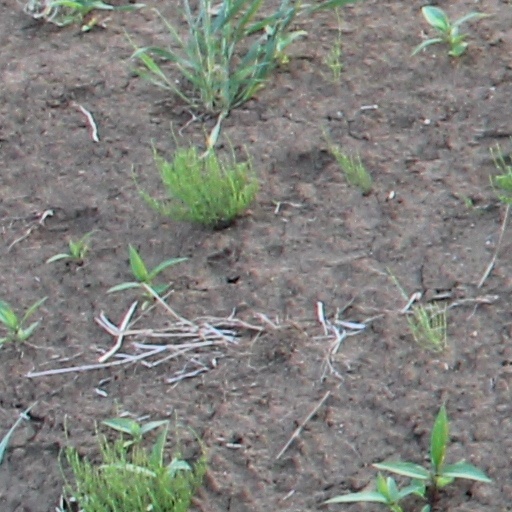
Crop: wheat